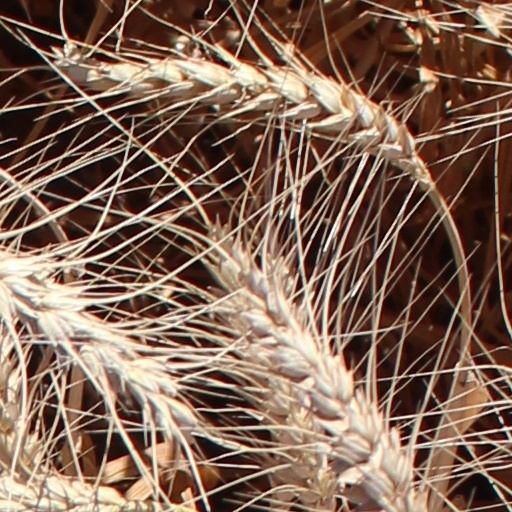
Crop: wheat